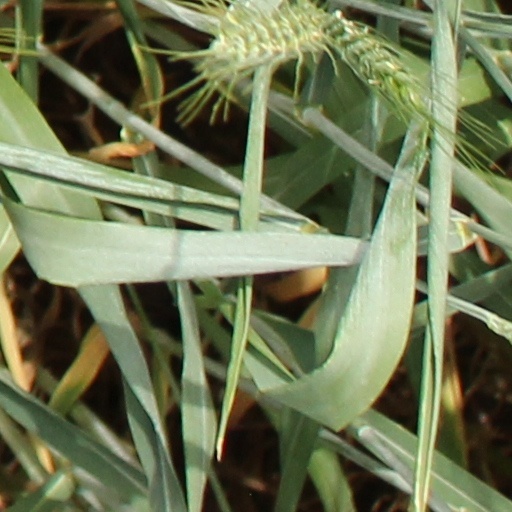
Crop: wheat